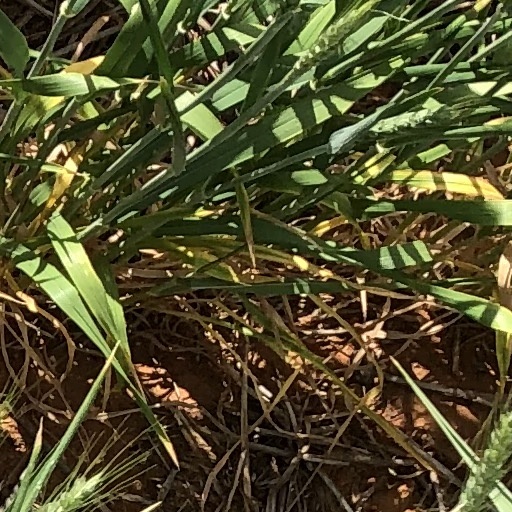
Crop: wheat